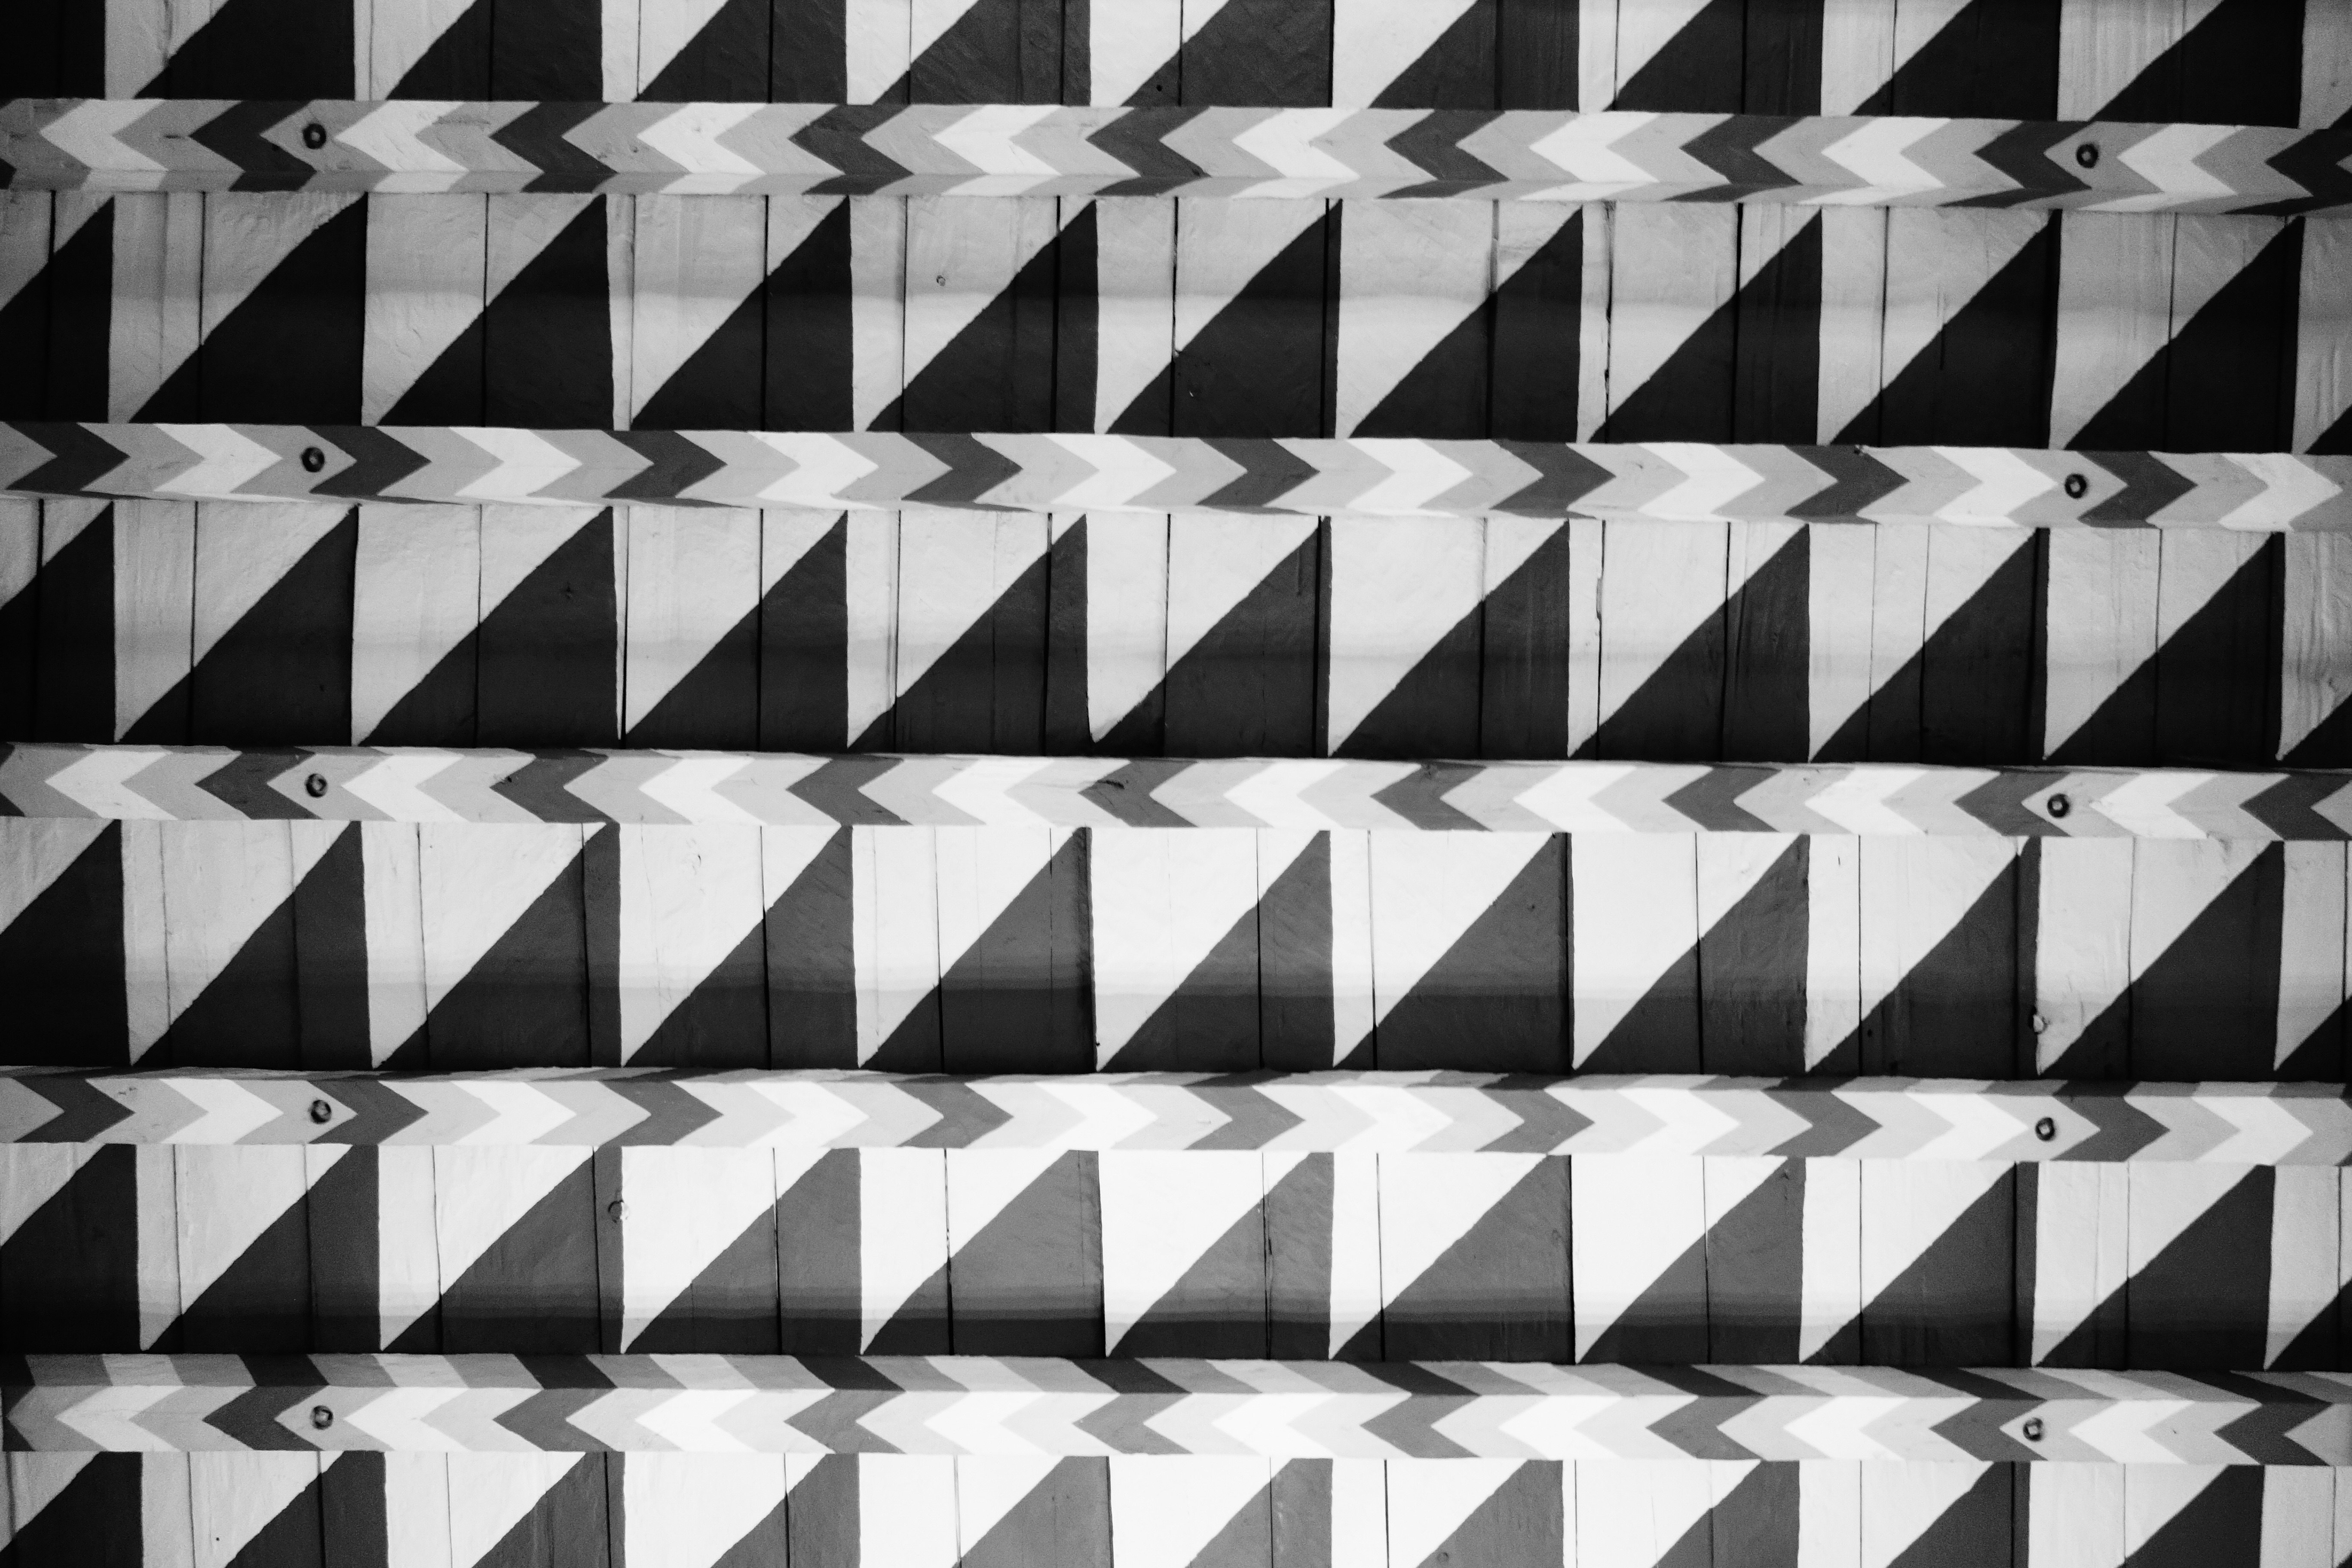
black and white, white, photography, texture, spiral, pattern, line, black, monochrome, circle, interior design, font, design, triangle, symmetry, shape, monochrome photography